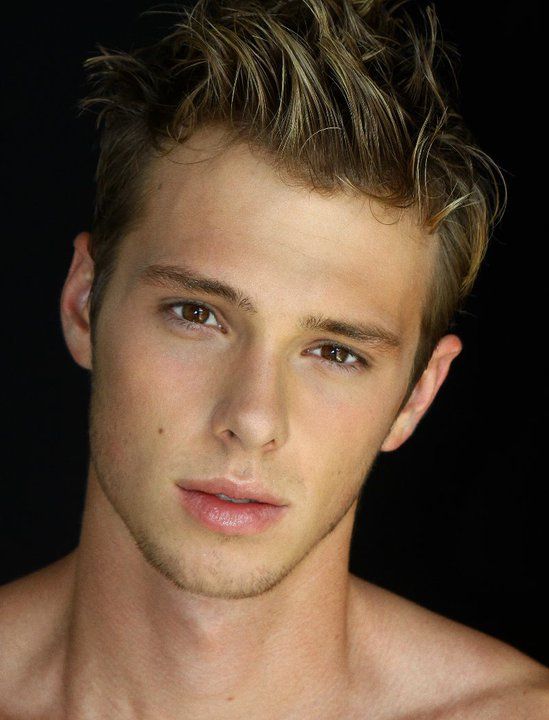
Gender: men